Kwon Hyun-bin

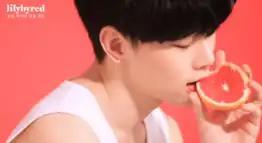
Kwon for Lilybyred in 2017

South Korean cosmetics brand "LiliByRed" selected Kwon as an exclusive model on July 20, 2017. A representative from the brand revealed: "Hyun-bin is perfectly compatible with the image of the new product, which is known through Kwon Hyun-bin's lustful lips and refreshing charm." The following year, he was joined by Gugudan's Mina as a modelling partner to increase synergy and strengthen the brand image. On September 15, 2018, he attended a fan meeting held by the cosmetics brand as promotion for the lip products.